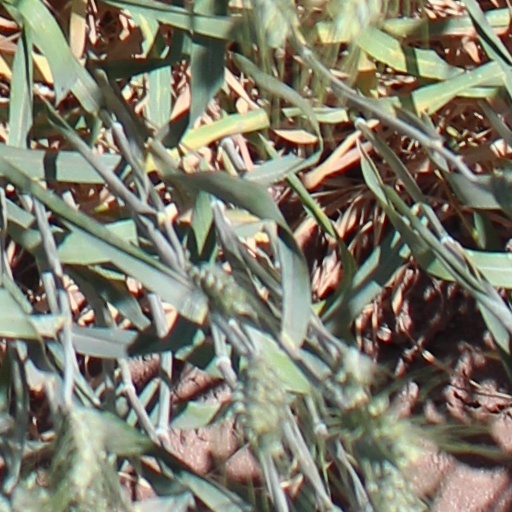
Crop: wheat